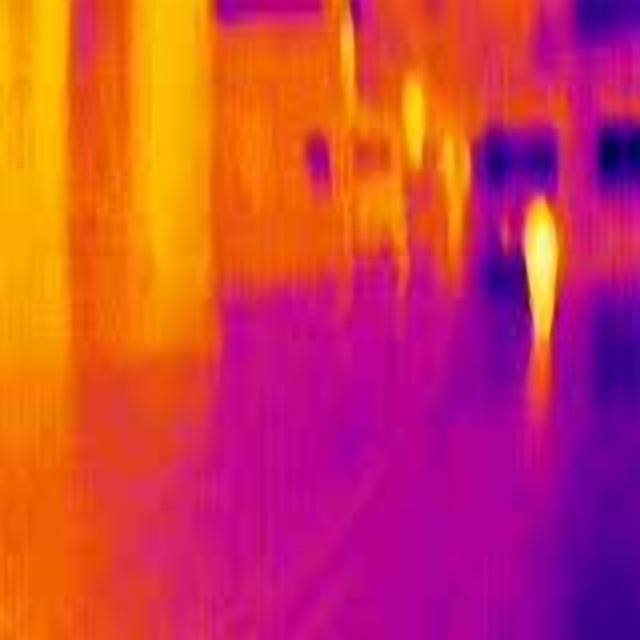
Detected objects:
label: person